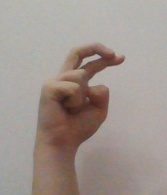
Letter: zay